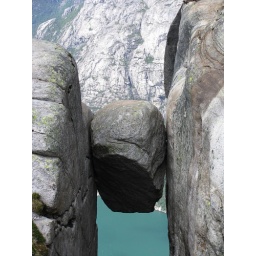
Amazing rock in Kjerag mountain